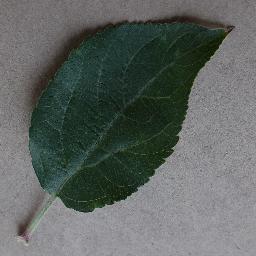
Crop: apple
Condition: healthy